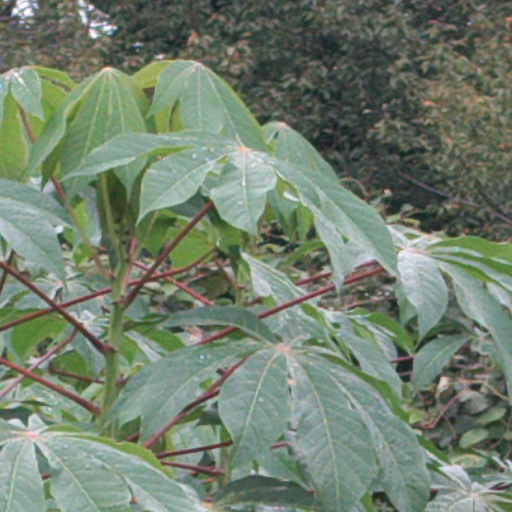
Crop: cassava